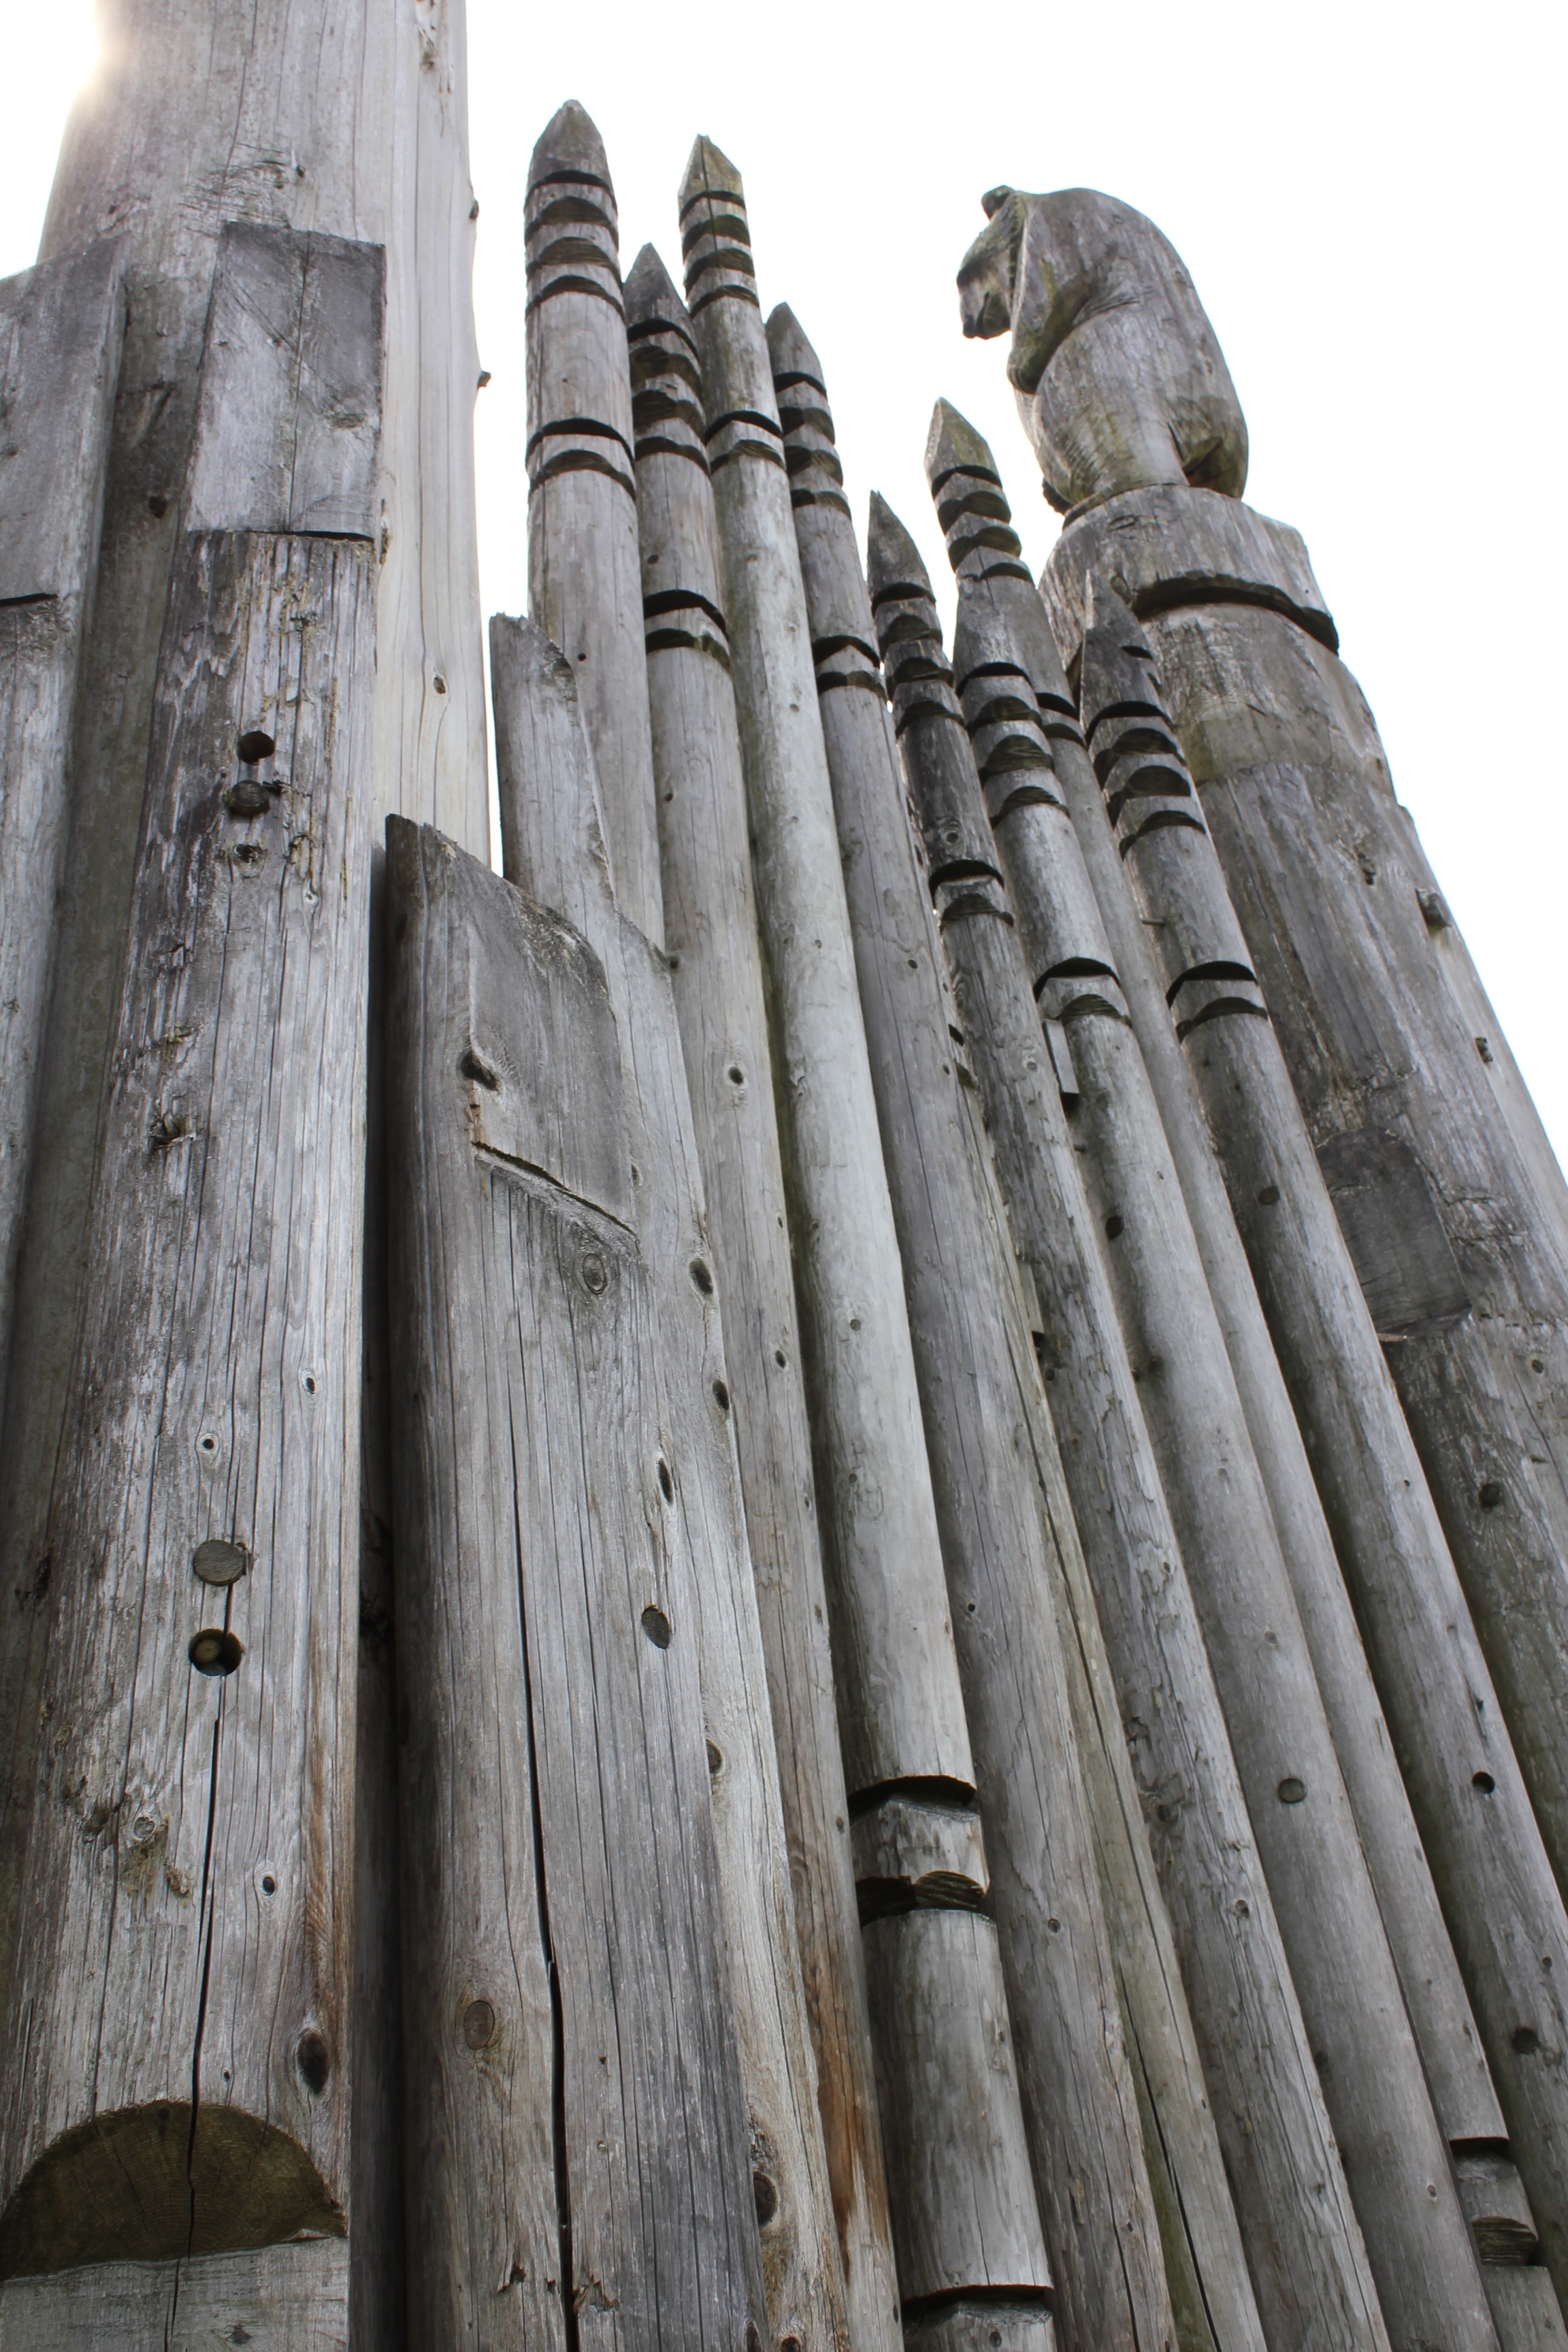
structure, wood, column, symbol, vancouver, ancient, place of worship, totem pole, spiritual, temple, canada, wooden, culture, tradition, tribal, indigenous, british columbia, ancient history, burnaby mountain, outdoor structure